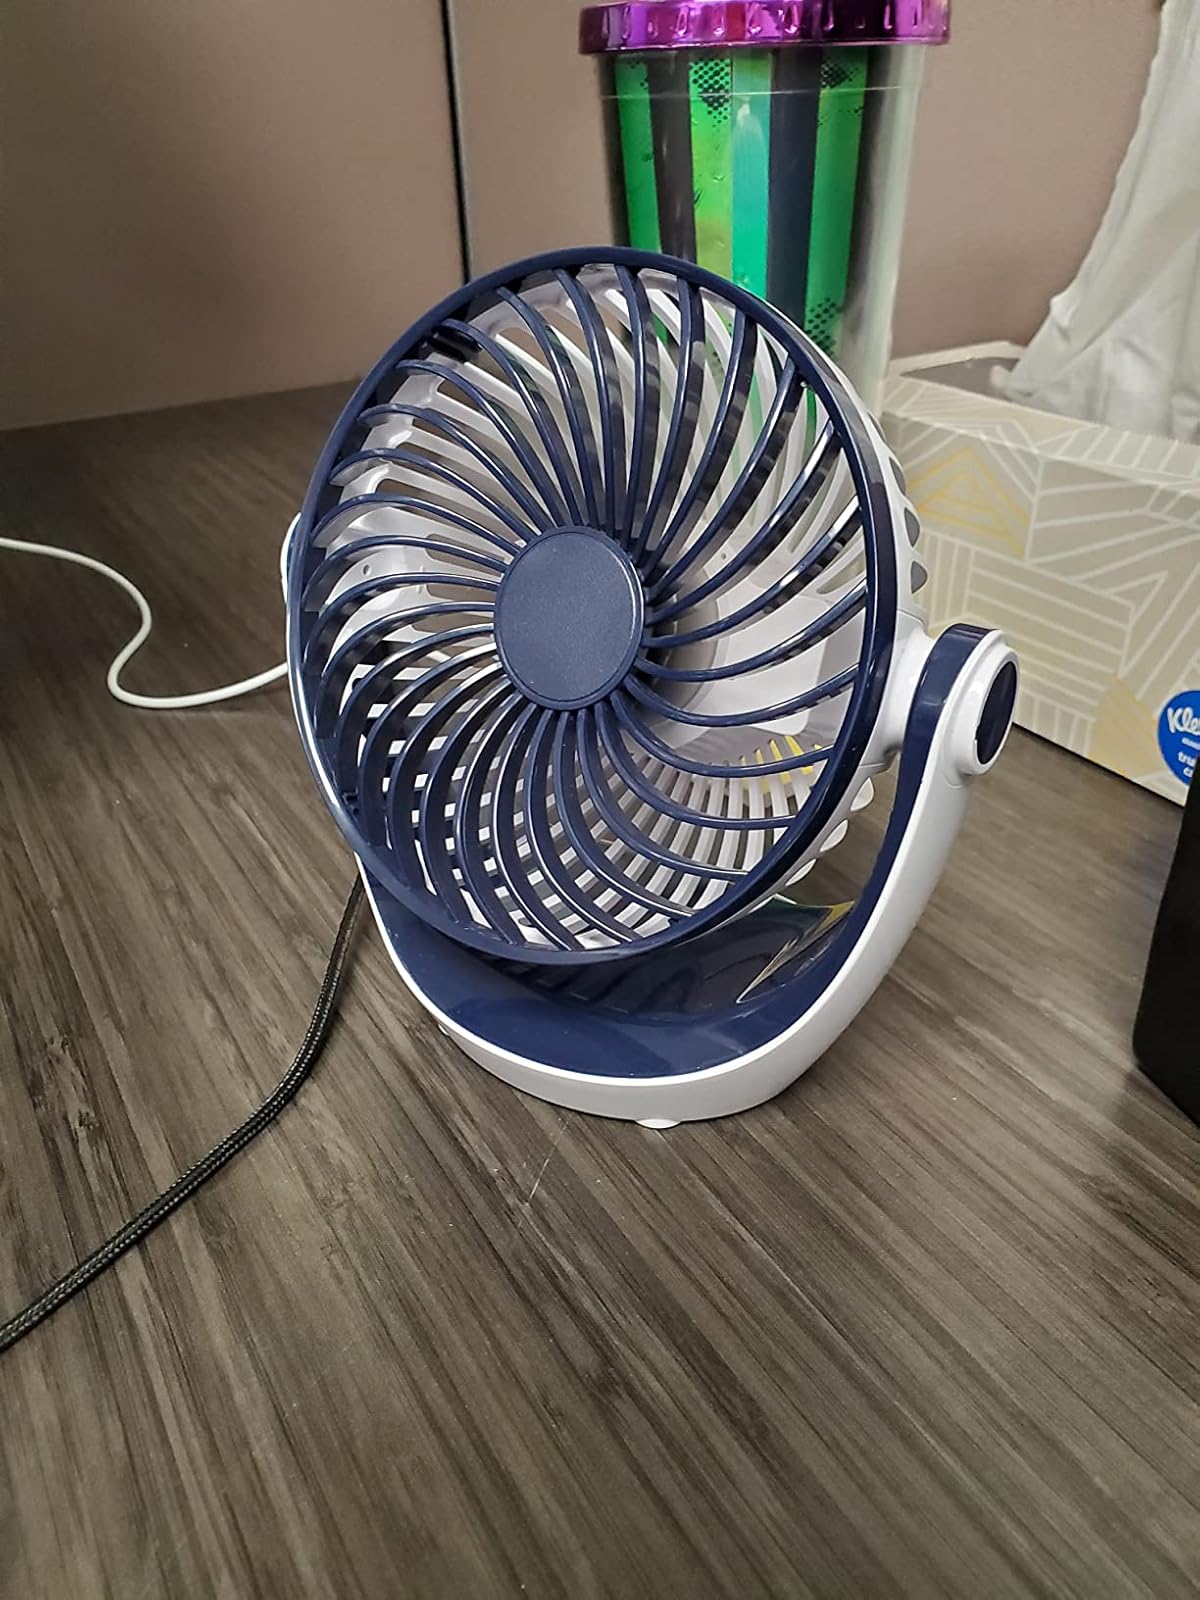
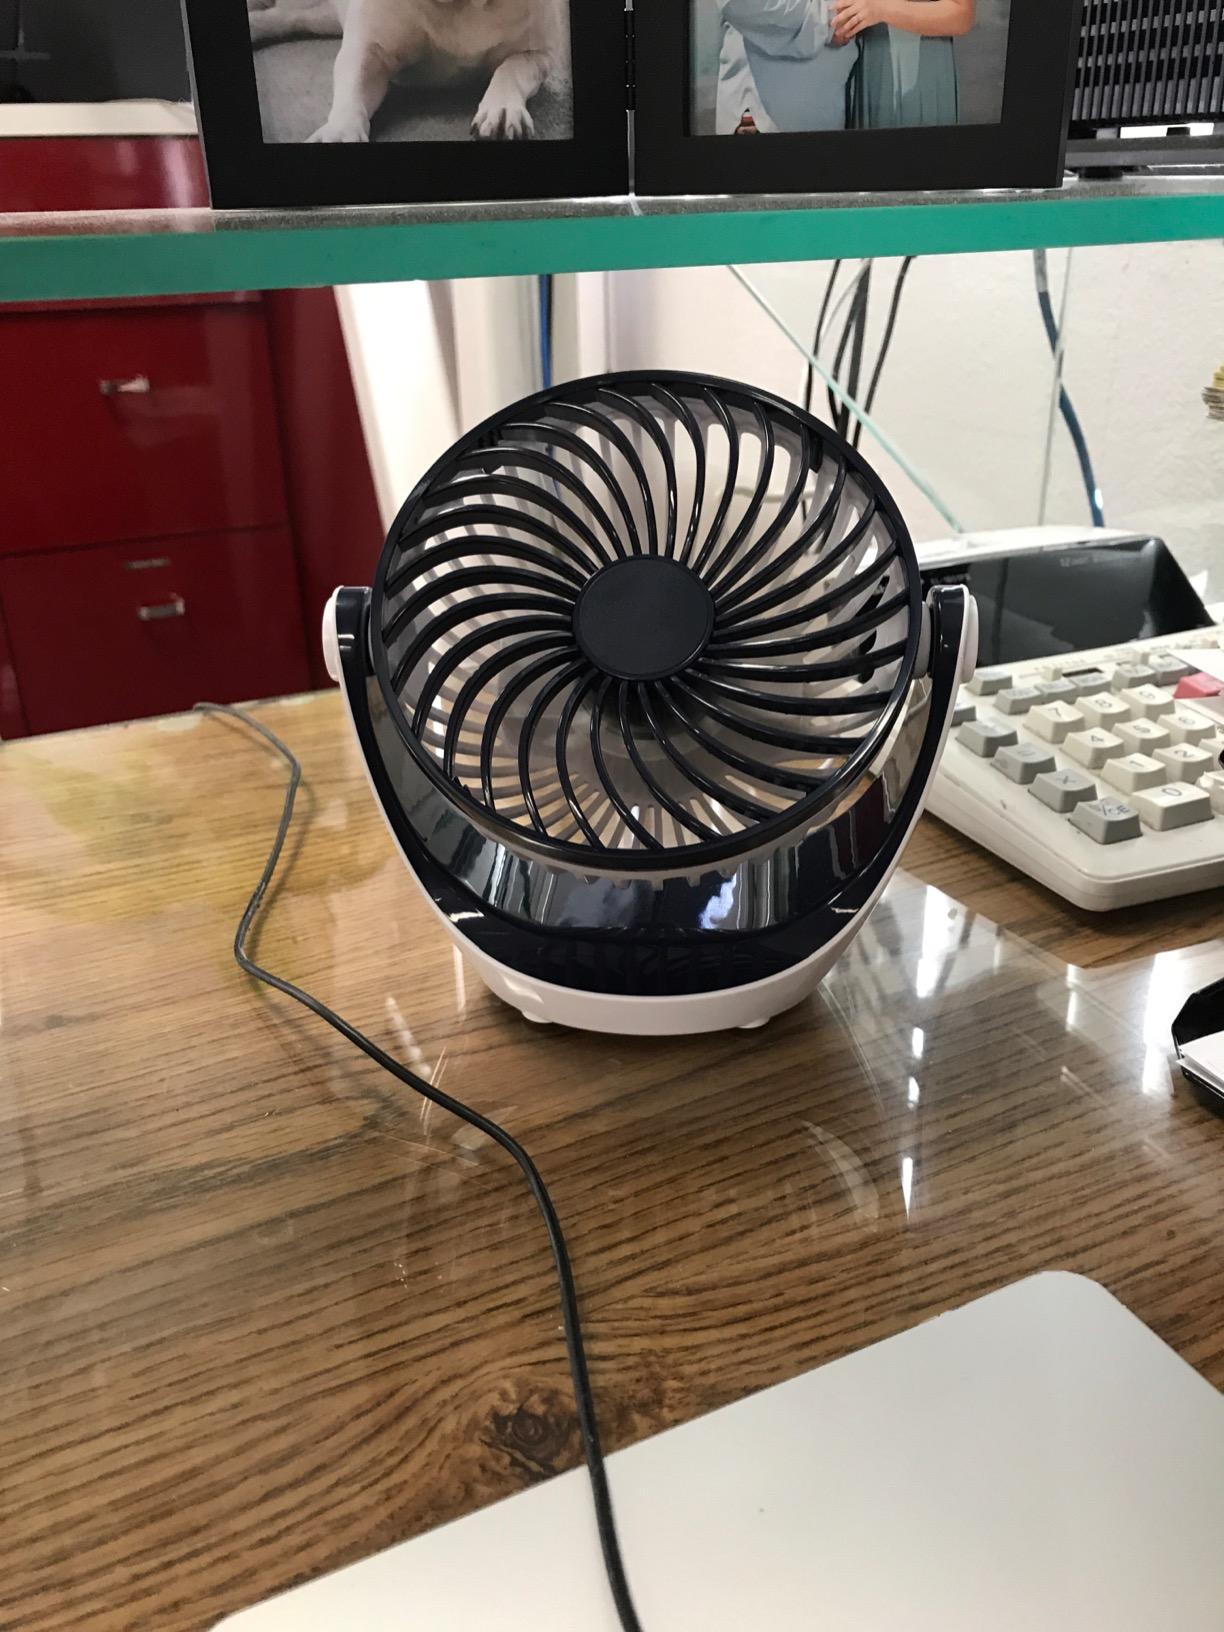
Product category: fan
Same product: yes